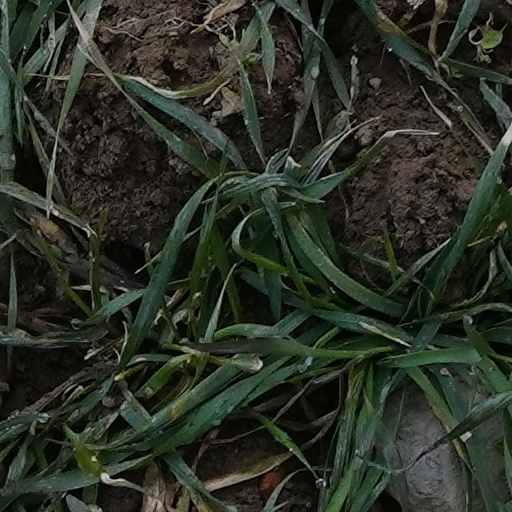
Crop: wheat